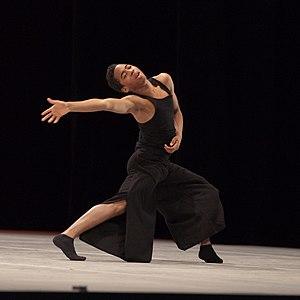
La danse aujourd'hui nommée danse contemporaine naît en Europe et aux États-Unis après la Seconde Guerre mondiale. Elle fait suite à la danse moderne et débute, pour certains, avec les courants postmodernistes.